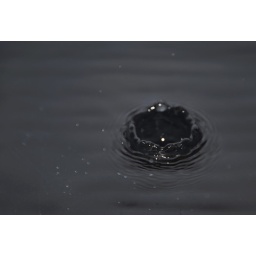
Taken by J.Dove. Drips from plastic sandwitch bag into a paint tral